Trinidad and Tobago

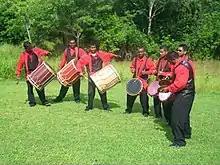
Tassa is a percussion ensemble of Indian origin that is popular in Trinidad and Tobago.

Trinidad and Tobago is far less dependent on tourism than many other Caribbean countries and territories, with the bulk of tourist activity occurring on Tobago. The government has made efforts to boost this sector in recent years.